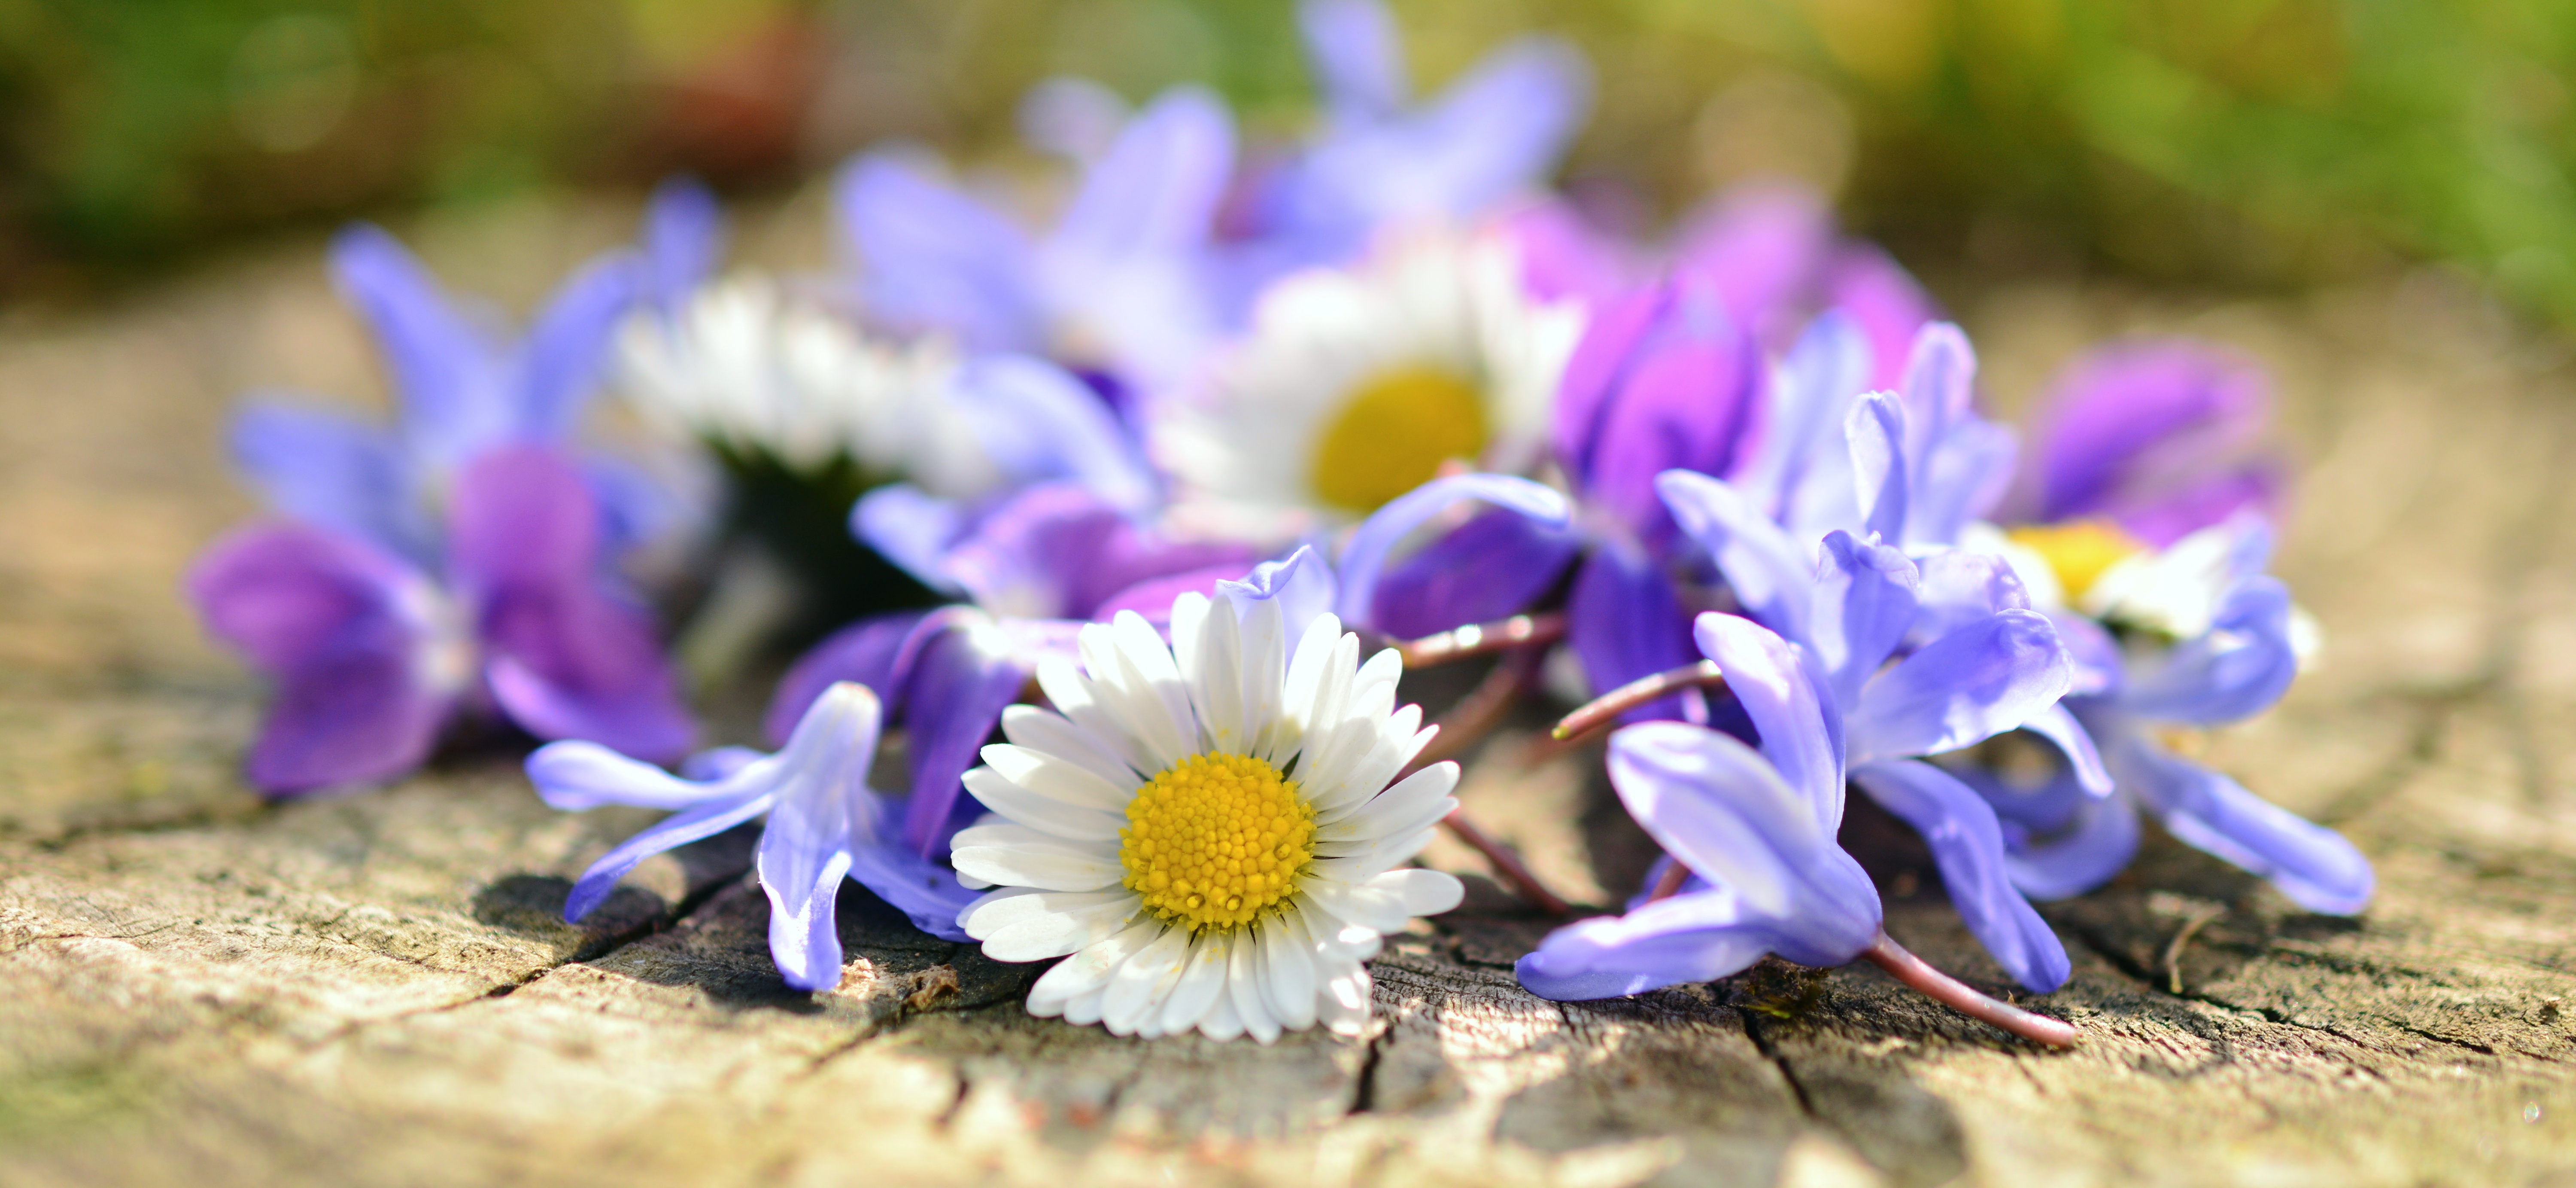
nature, blossom, plant, meadow, flower, petal, daisy, spring, hall, botany, flora, wildflower, flowers, close up, violet, crocus, macro photography, flowering plant, spring bloom, land plant